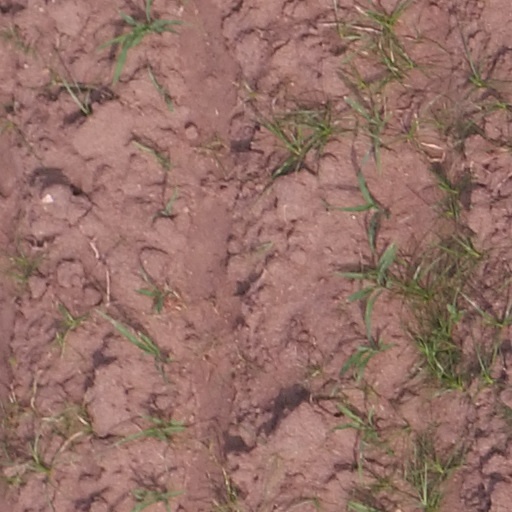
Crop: maize; corn